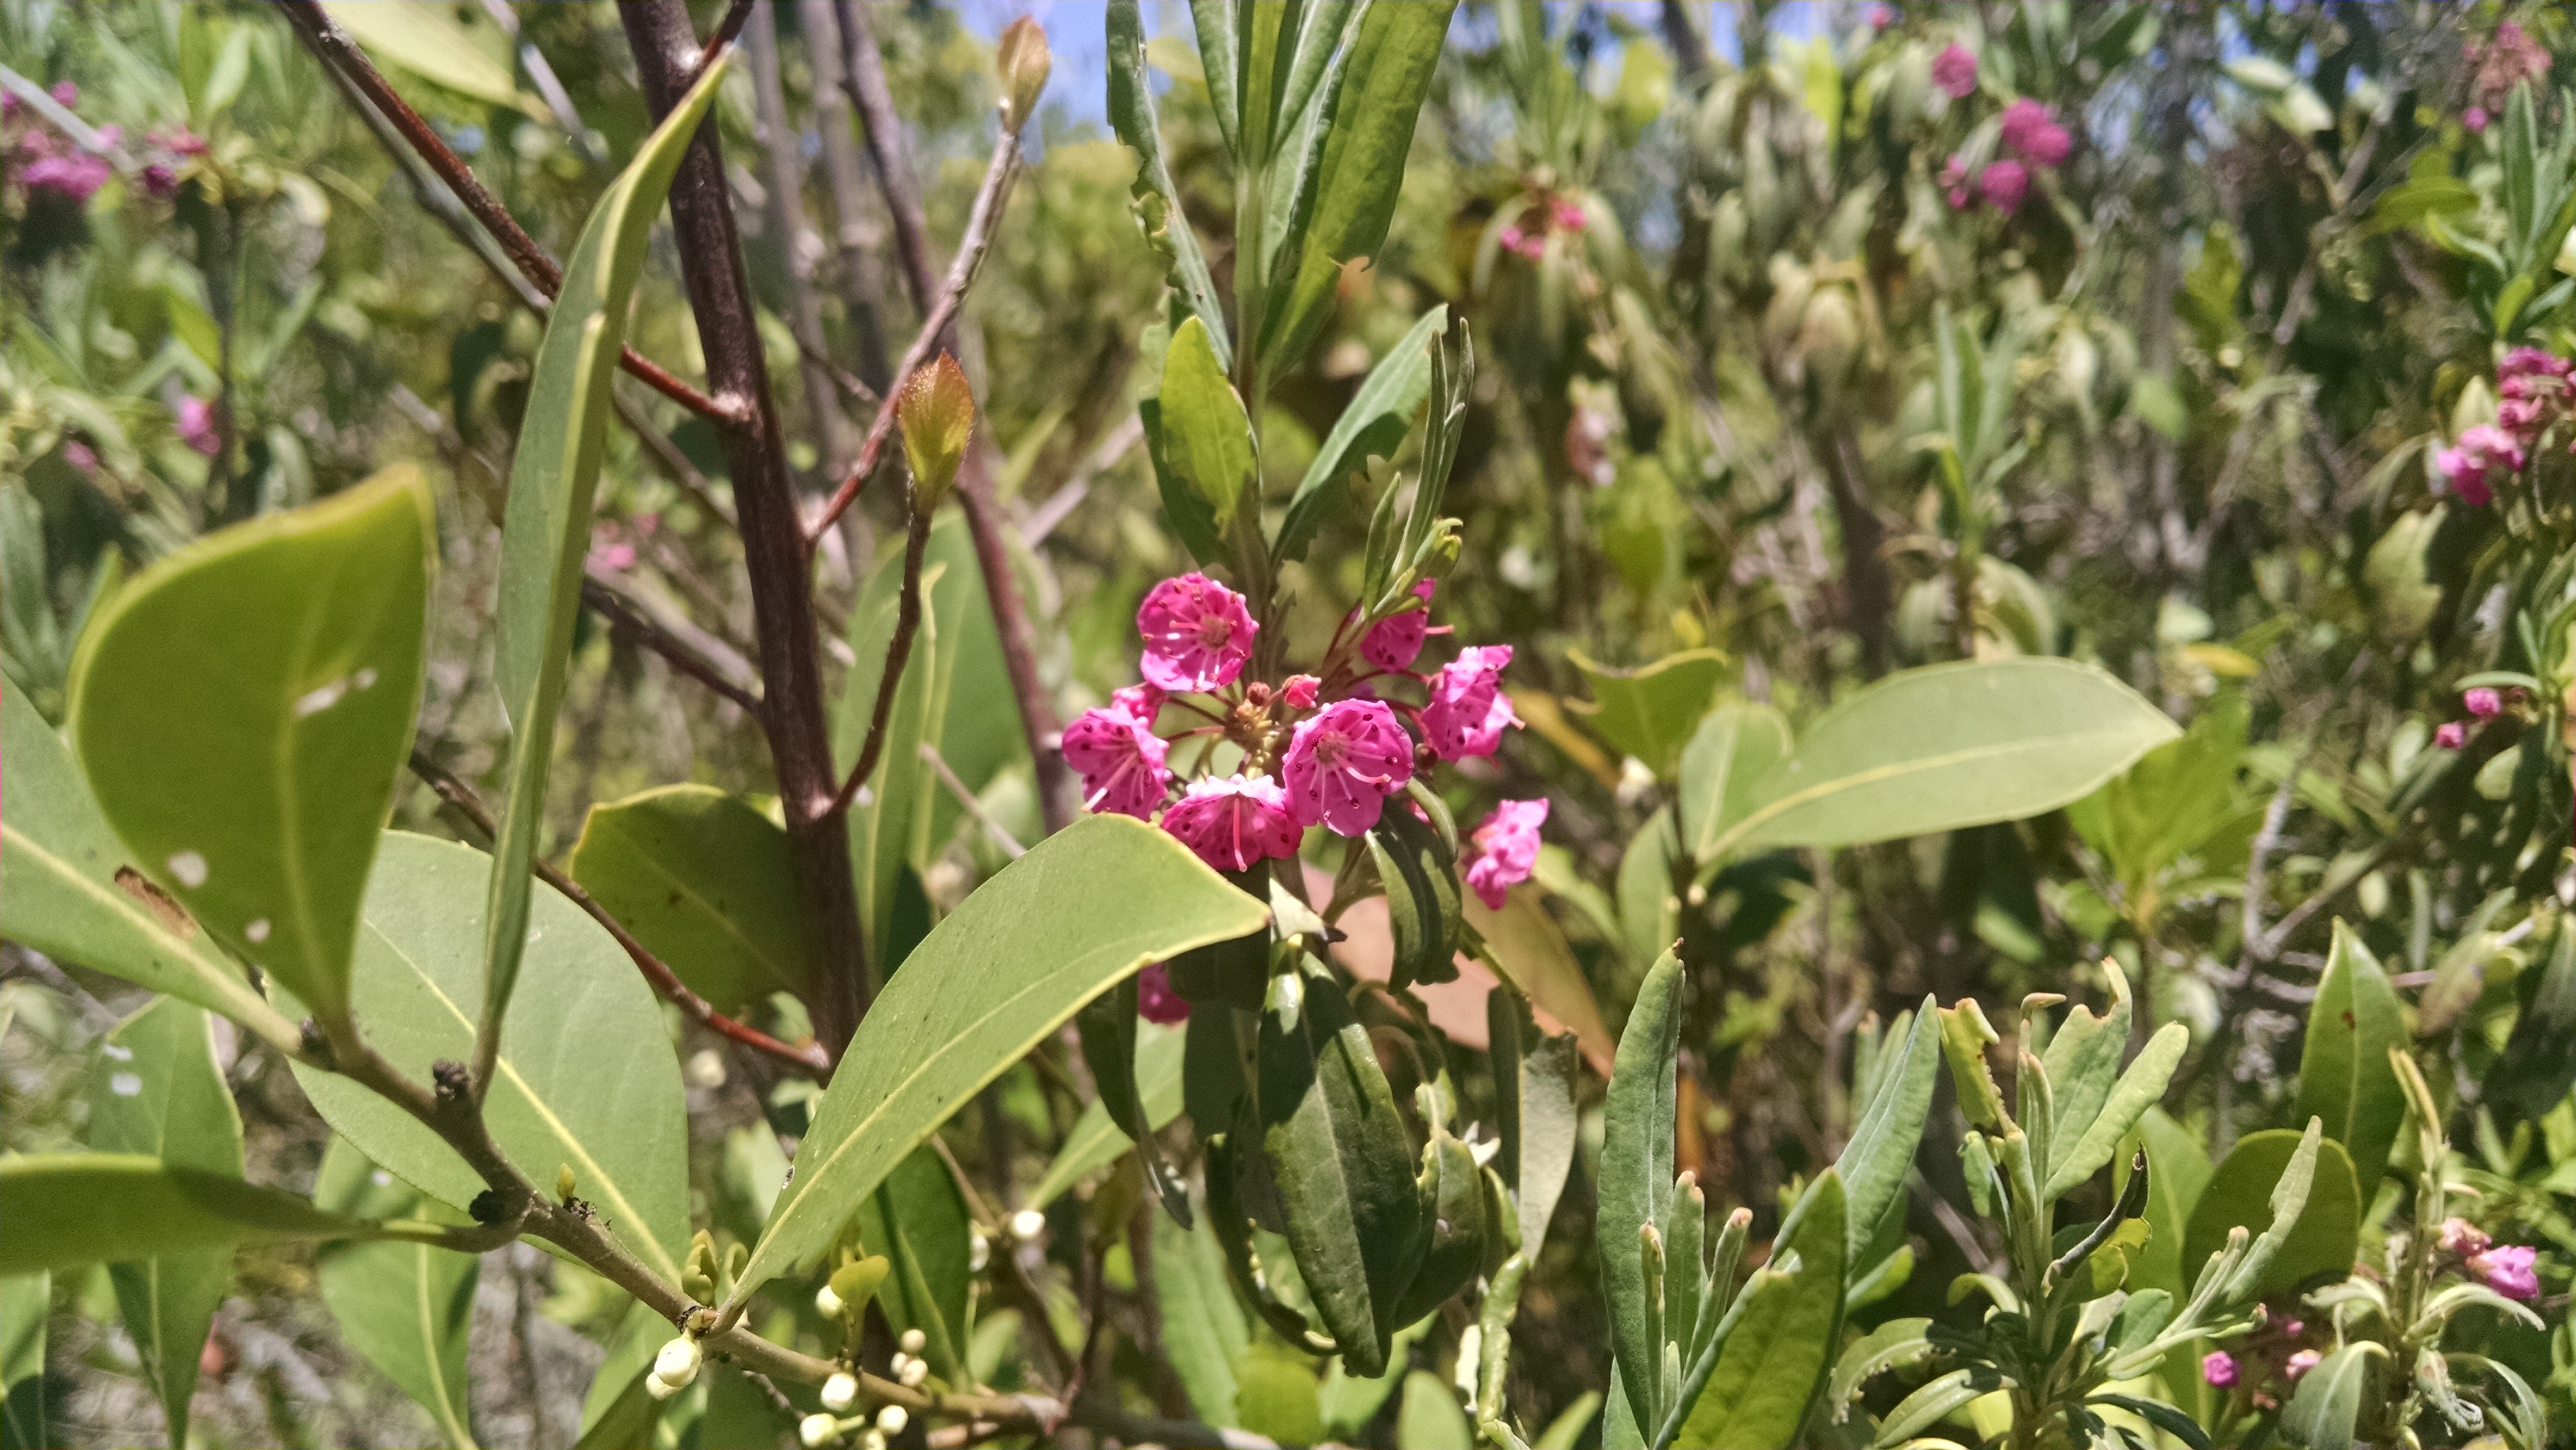
blossom, plant, flower, produce, evergreen, botany, flora, wildflower, shrub, flowering plant, land plant